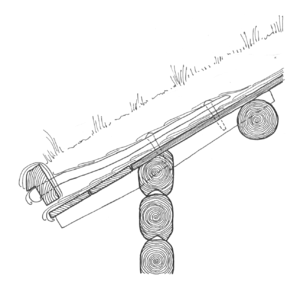
Un toit de gazon, parfois appelé toit de tourbe, est un type de toiture végétale traditionnel scandinave, composé de mottes de gazon disposées sur des couches d'écorce de bouleau répandues sur des planches de bois en pente douce. Jusqu'à la fin du XIXᵉ siècle, c'est le toit le plus commun des maisons en bois rurales de Norvège et dans une grande partie du reste de la Scandinavie. Son aire de développement correspond à peu près à la distribution des techniques de construction en bois provenant de l'architecture vernaculaire de Finlande et de la péninsule scandinave. La charge d'environ 250 kg/m² d'un toit en gazon est un avantage, car il permet de compresser les planches et rendre les murs plus étanches aux courants d'air. En hiver, la charge totale peut ainsi augmenter de 400 ou 500 kg/m², à cause de la neige. Le gazon est aussi un isolant raisonnablement efficace dans un climat froid. L'écorce de bouleau en dessous garantit l'étanchéité de la toiture.